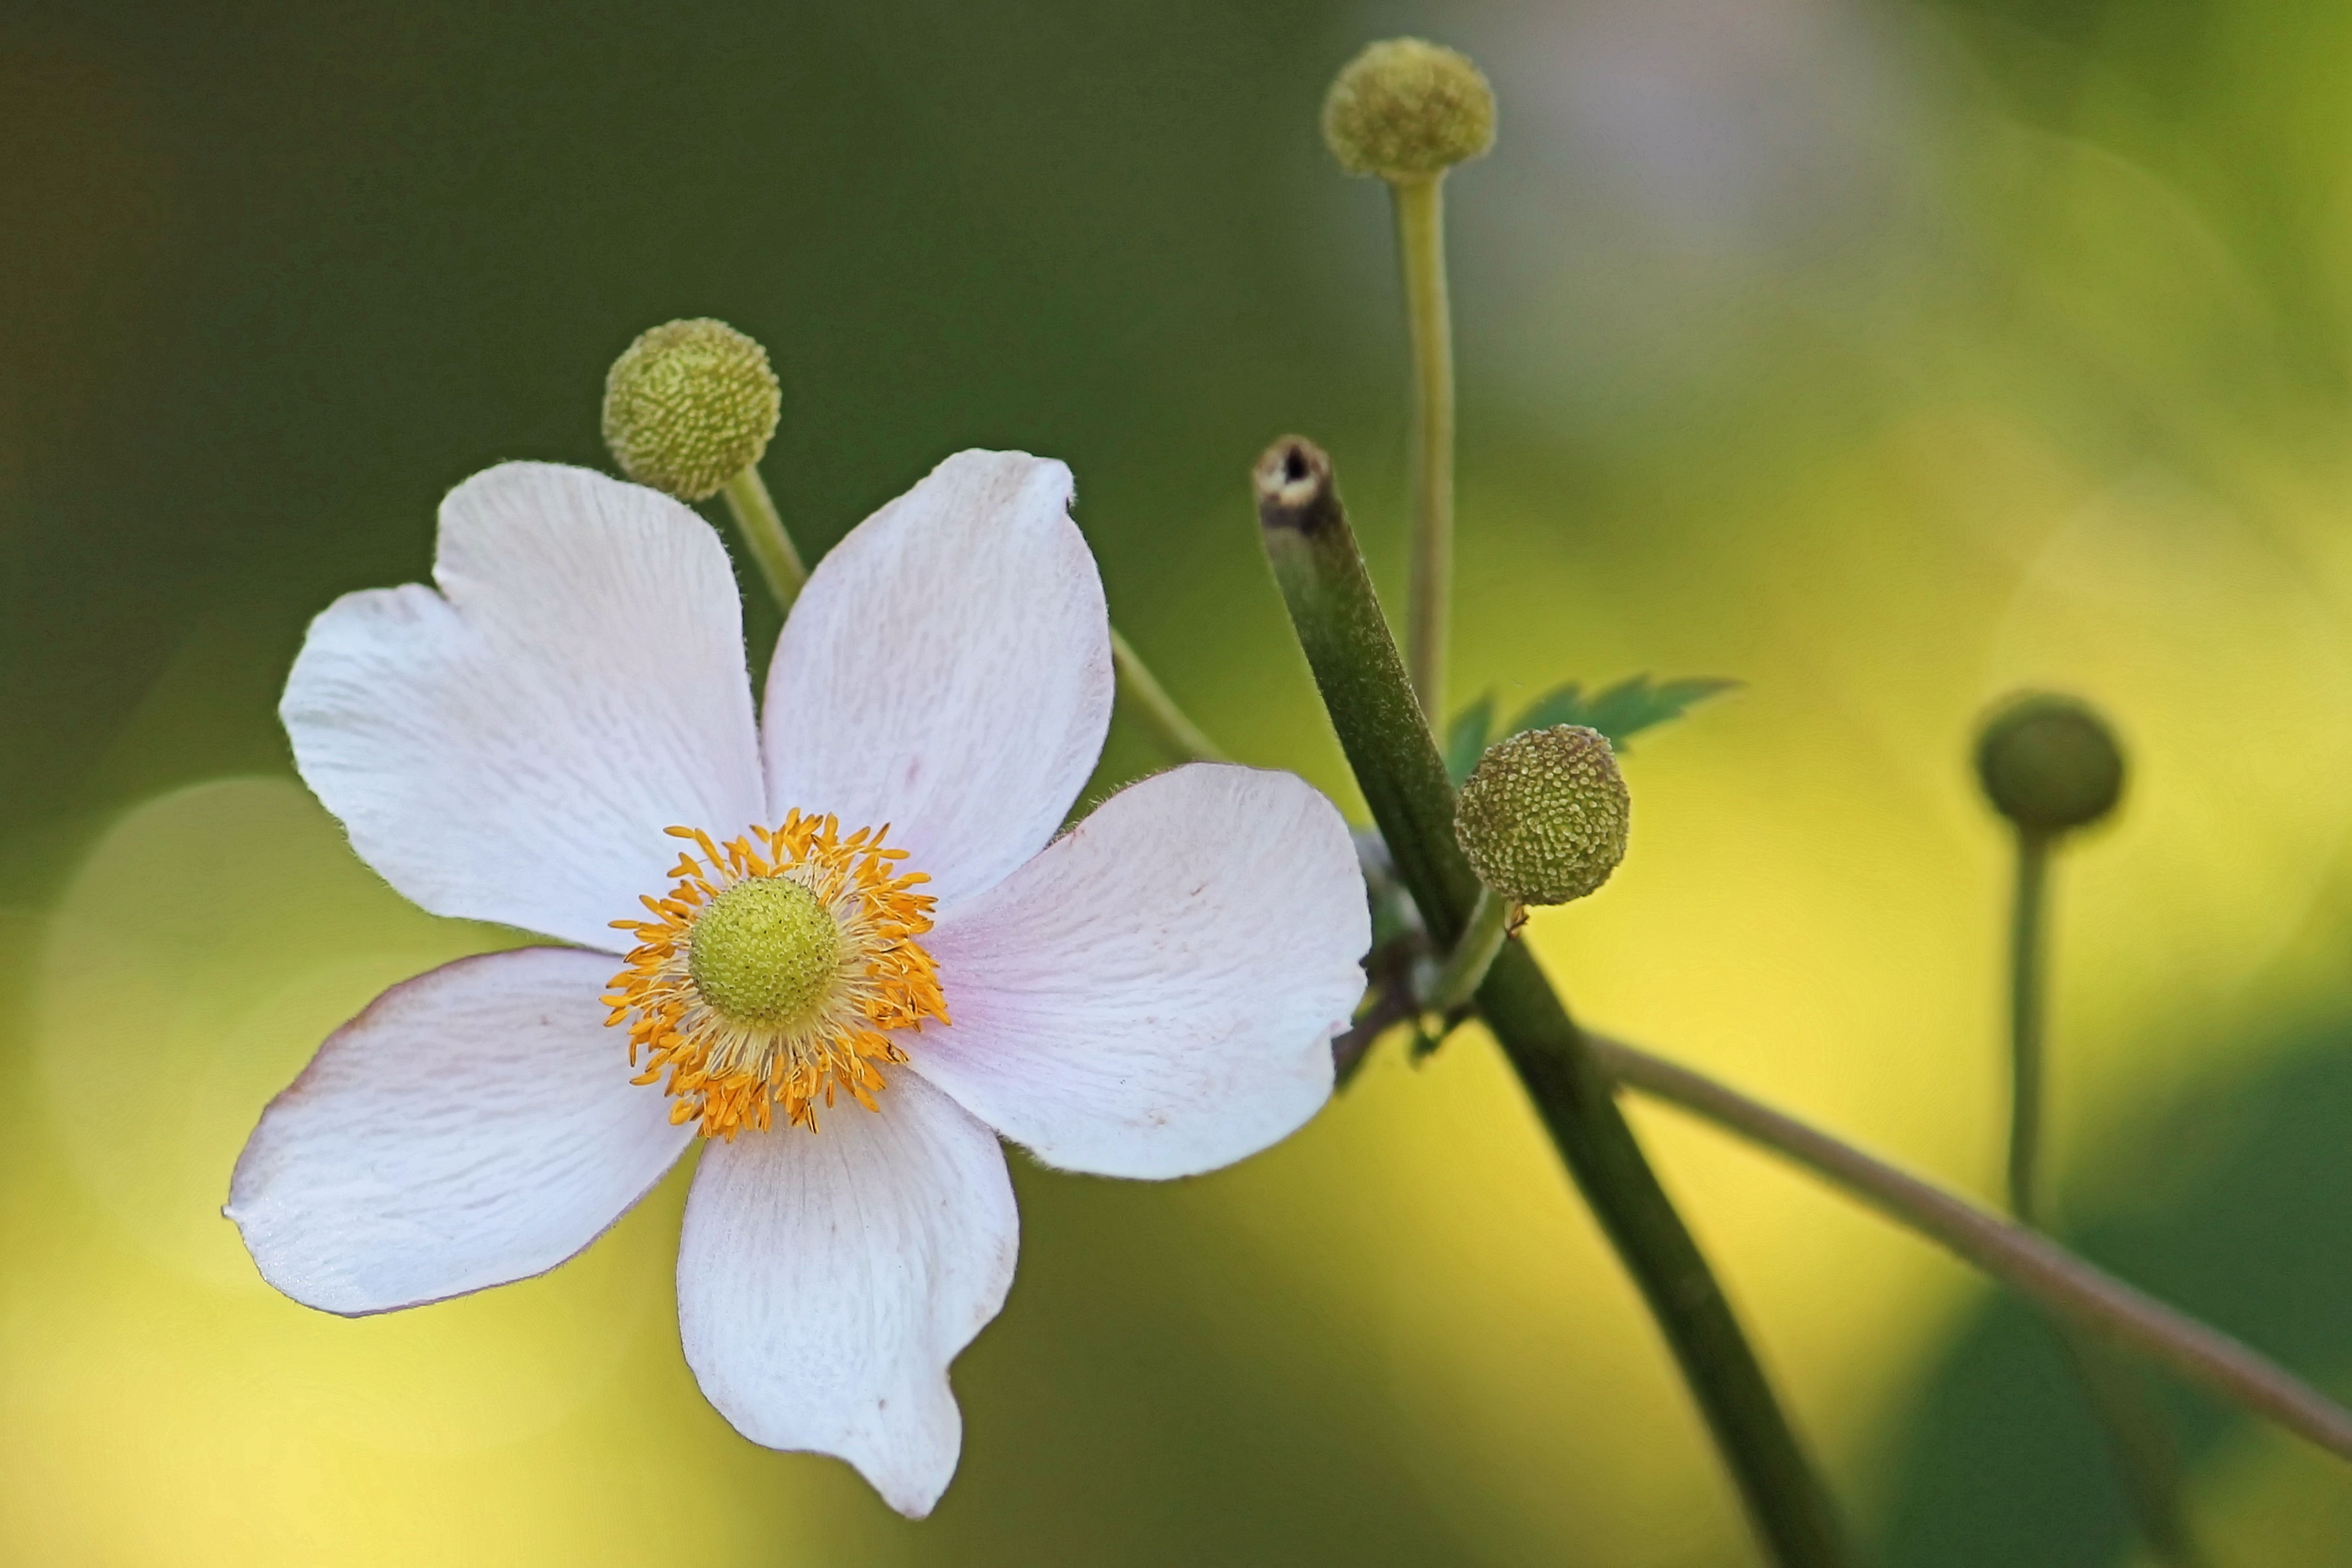
nature, blossom, plant, photography, sunlight, leaf, flower, petal, bloom, pollen, green, botany, yellow, flora, wildflower, close up, bud, anemone, nectar, macro photography, garden plant, flowering plant, daisy family, fall anemone, hahnenfu gew chs, plant stem, land plant